1947–1950 in French Indochina

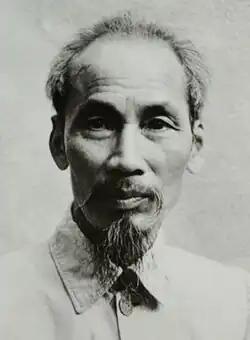
Việt Minh leader Ho Chi Minh in 1946

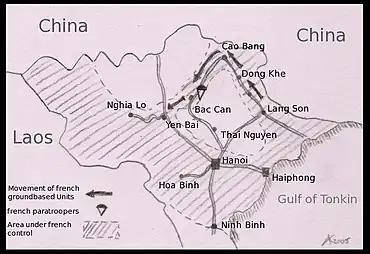
The French military operation Léa in autumn 1947

In 1946 fighting had broken out between the French forces in Vietnam and the Việt Minh, led by Ho Chi Minh who had declared independence and the creation of the Democratic Republic of Vietnam in 1945. The objective of the Việt Minh and other Vietnamese nationalists was full independence from France and unification of the three French protectorates. The Việt Minh was dominated by communists.